Cubic surface

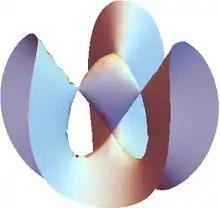
Cayley's nodal cubic surface

Among singular complex cubic surfaces, Cayley's nodal cubic surface is the unique surface with the maximal number of nodes, 4: